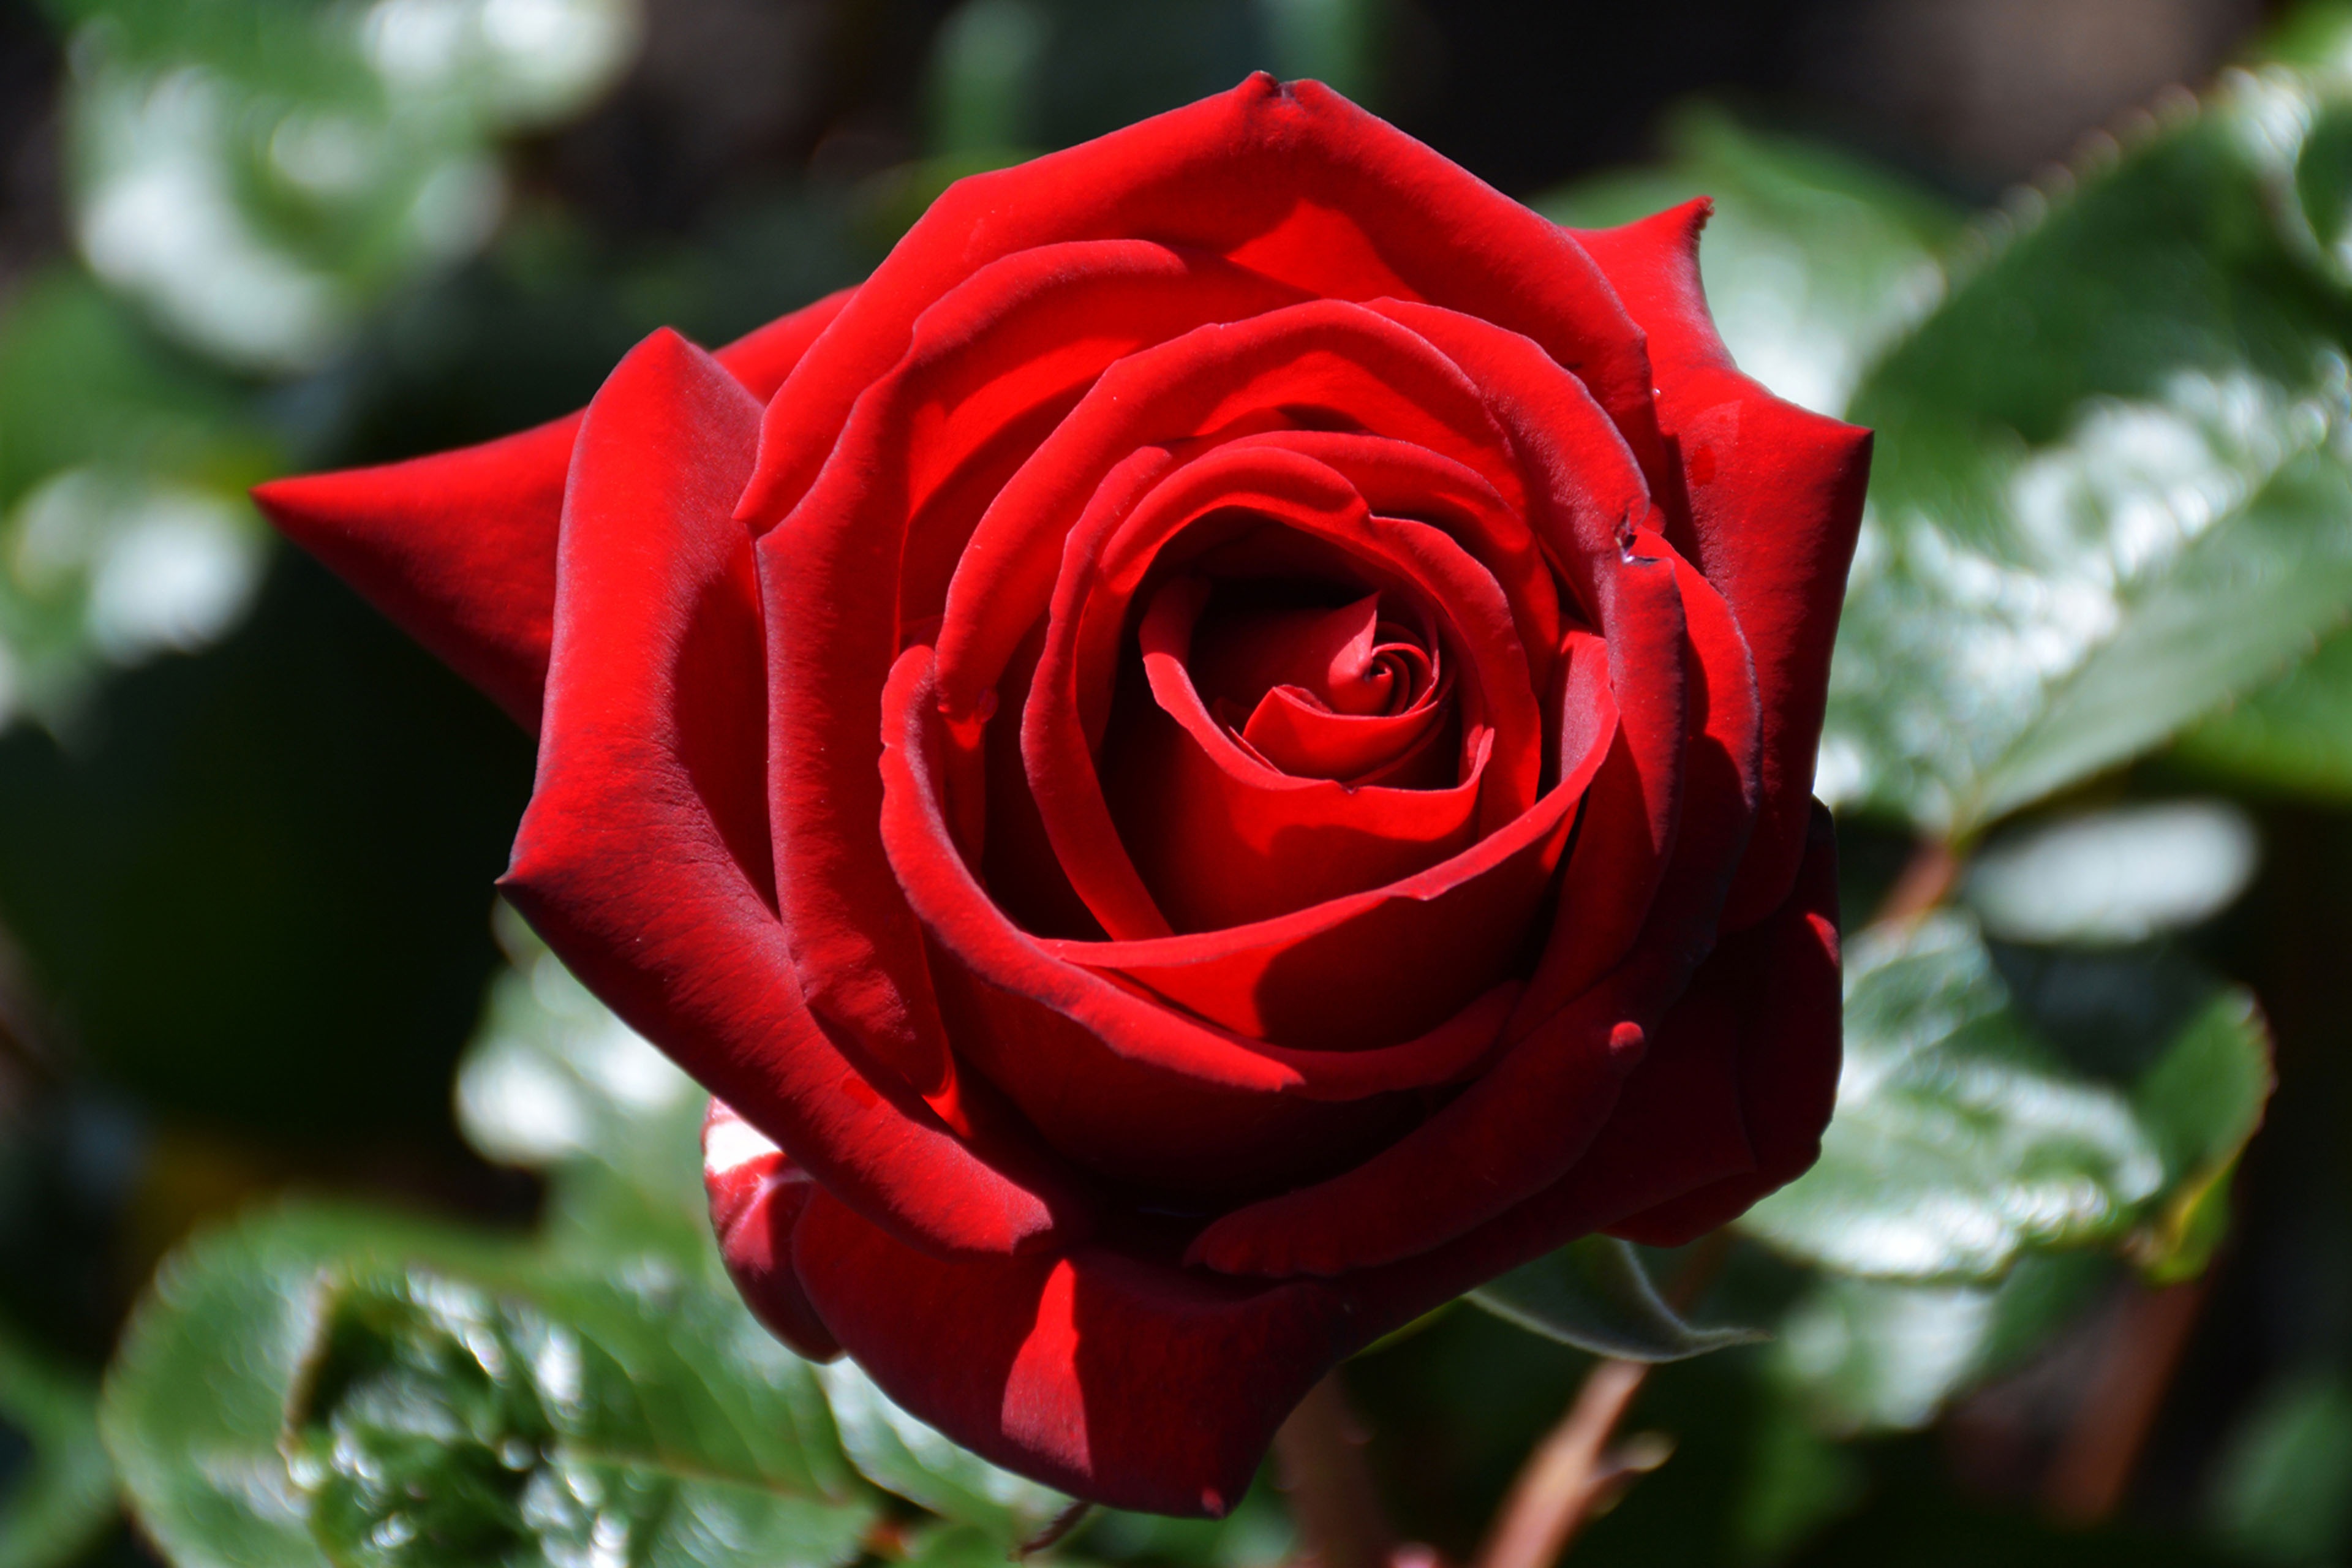
blossom, plant, flower, petal, bloom, rose, red, flora, red rose, floribunda, macro photography, flowering plant, garden roses, rose family, plant stem, land plant, rosa centifolia, rose order